Egyptian revolution of 1952

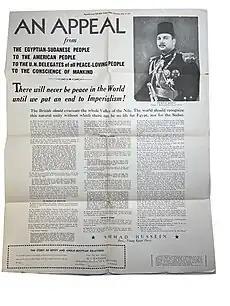
Poster from the Egyptian nationalist Ahmed Hussein for complete independence

The leading party after the revolution was the Wafd Party, led by Sa'ad Zaghoul and his successor Mostafa al-Nahhas. The resulting 1923 Egyptian constitution created a proper – albeit flawed – constitutional monarchy. Universal male suffrage allowed Egyptians to vote in parliamentary elections, however the king had the power to dismiss cabinets, dissolve parliament and appoint prime ministers. Politics in Egypt were divided between the liberal Wafdists versus the conservative monarchical establishment. The Wafd had little to offer outside of defending the liberal framework and negotiating for greater autonomy; Wafdist elites were still wealthy land-owning capitalists who did not offer a radical program in the traditional economic structure of peasants and landlords. While the Wafd enjoyed genuine popularity among the masses, the degrading economic conditions of Egypt beginning the 1930s combined with the failure of the 1923 regime to adequately address these issues sparked the rise of socialist and labor movements.